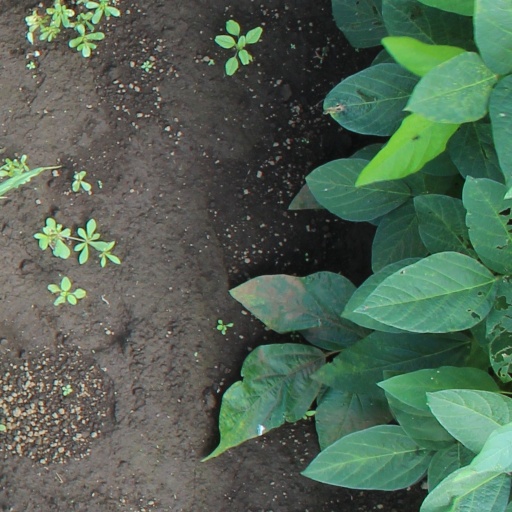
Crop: soybean